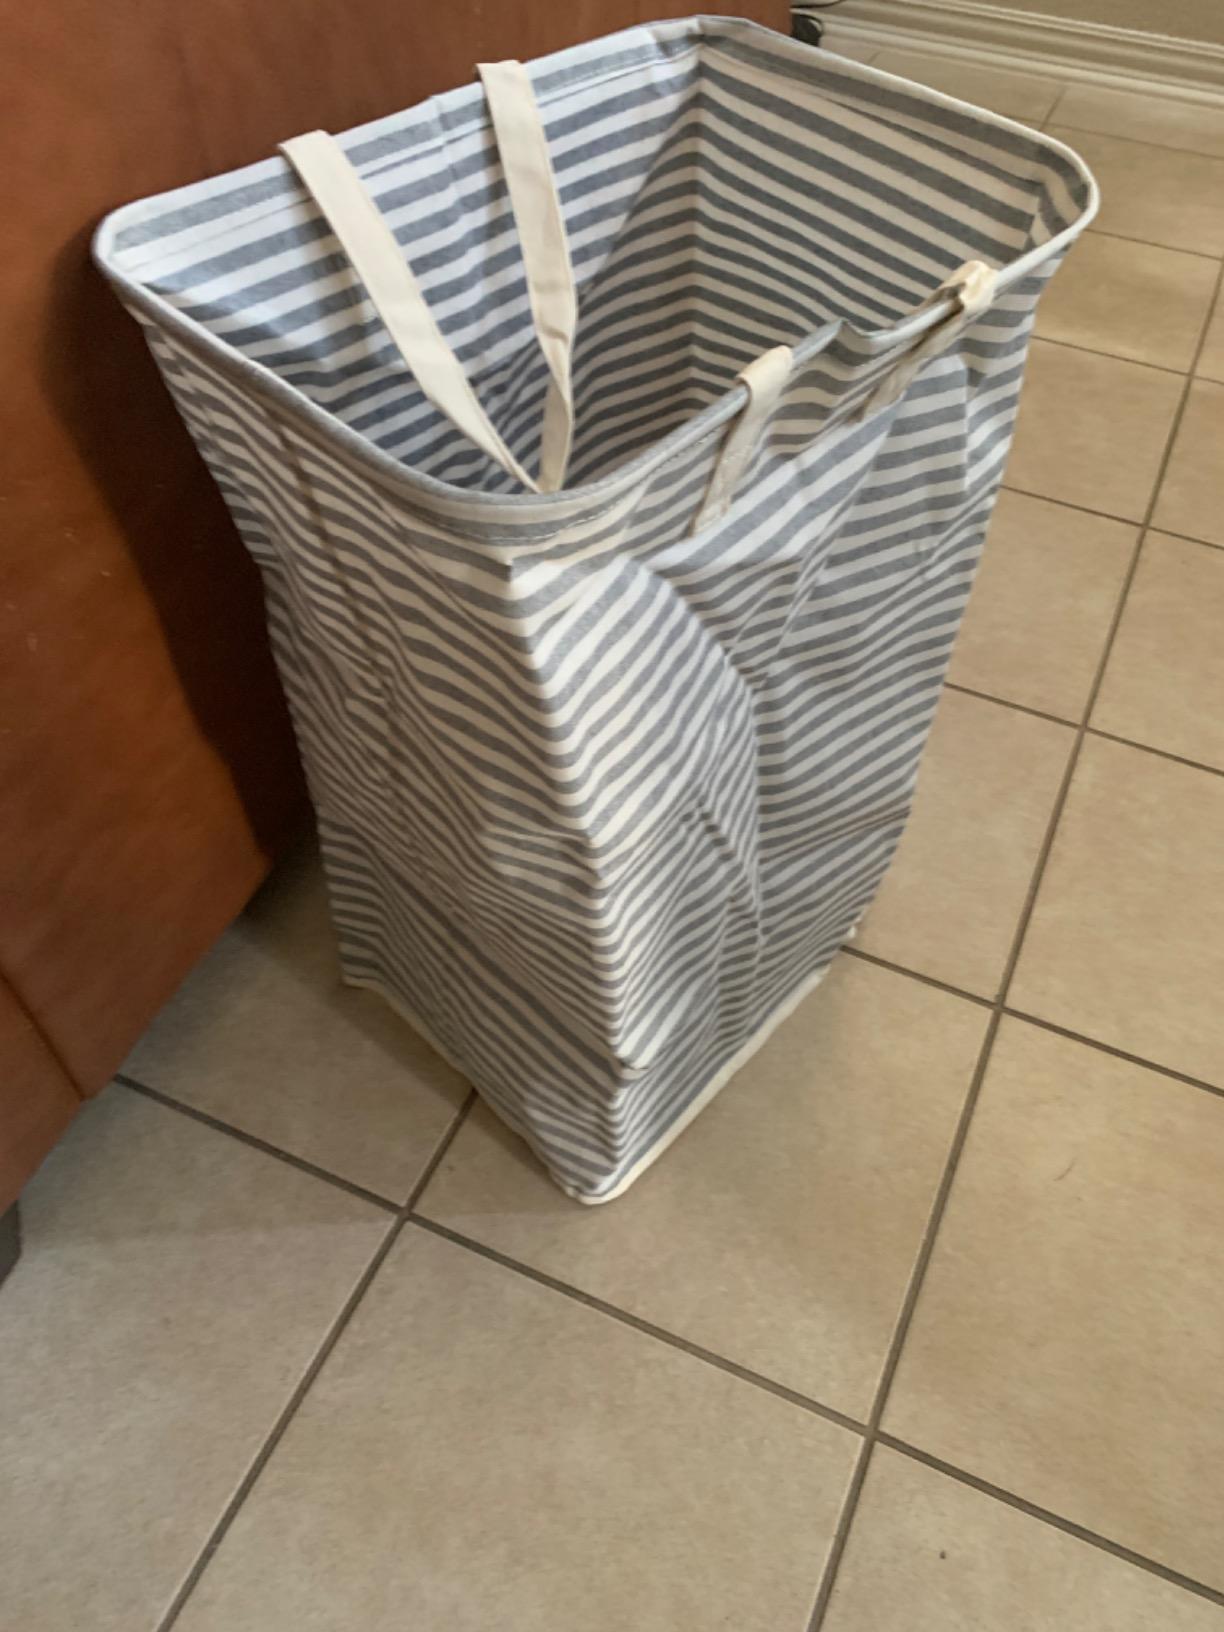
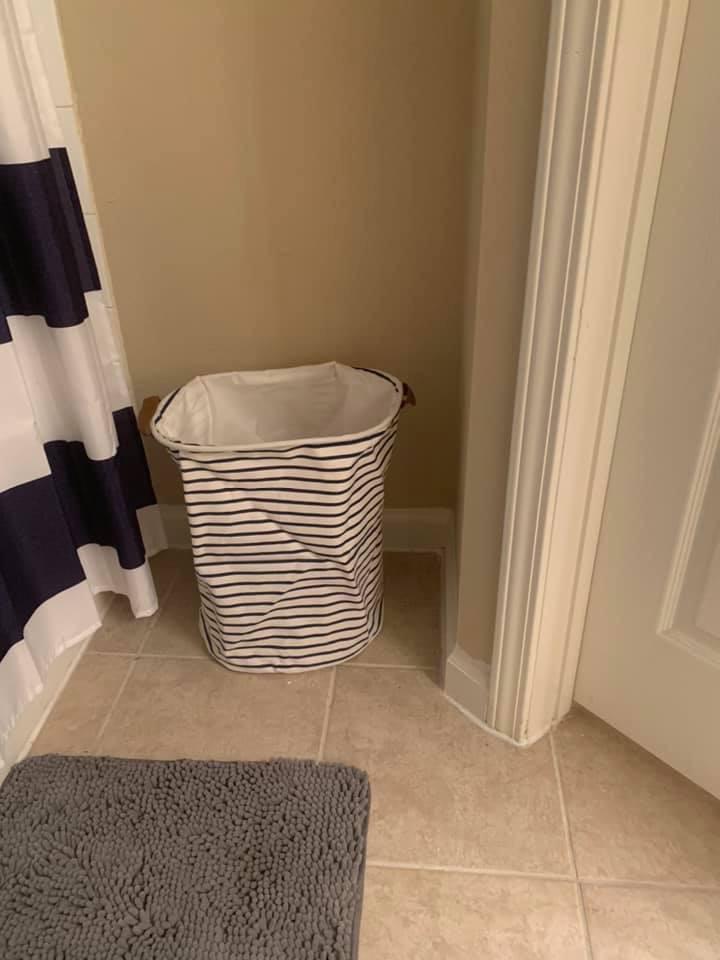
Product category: items_hamper
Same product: no